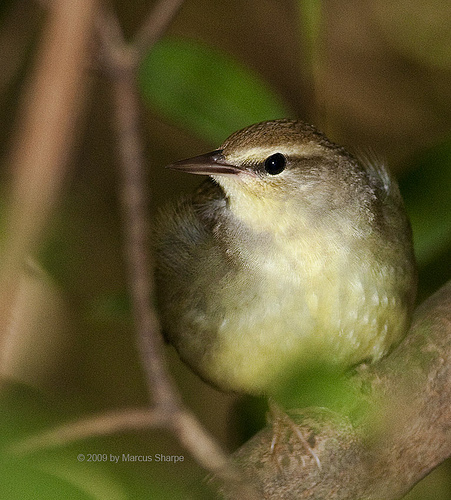
a very small bird with a head that is relatively small to it's body, with a light brown beak and crown, with a pale yellow breast.
this is a bird with a white breast, brown back and a small pointy beak.
a round bird with a small head and a yellow chest.
this bird has a speckled belly and breast with a short pointy bill.
a small bird with a cream colored breast and throat, with a short brown bill and a brown crown and a white eyebrowthe small bird is round and brown in color with sharp claws.
this small brown bird has a triangular shaped beak and white highlights around the bright black eyes and featuring a brown and white mottled breast that gives the bird a degree of camouflage.
the small bird has a a small bill, brown feet, and black eyes.
this bird has wings that are brown and has a white belly
this bird has pointed black bill, with a yellow breast and belly.
Species: Swainson Warbler